Sonny Colbrelli

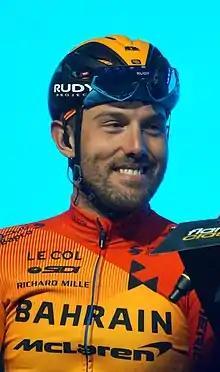
Colbrelli in 2020

Sonny Colbrelli (born 17 May 1990) is an Italian former road bicycle racer, who competed as a professional from 2012 to 2022.